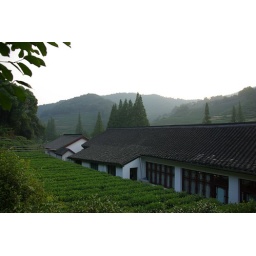
Little tea house in the mountain